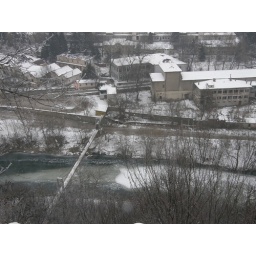
View down to the frozen Yanta river from the execution rock in the Tsaravets fortress, Veliko Tarnovo, Bulgaria.